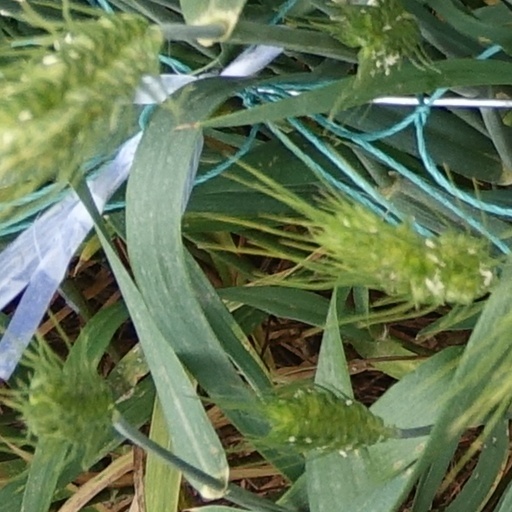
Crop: wheat